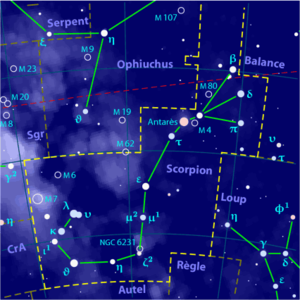
Carte pour la constellation Scorpion Produite à l'aide du logiciel PP3
La liste des constellations astronomiques est présentée dans le tableau ci-dessous. Elles sont au nombre de 88 en 1930, d’après le travail d’Eugène Delporte ou de 89 si on se réfère au nombre actuel en fonction du site web de l’Union astronomique internationale. Parmi ce nombre de 89 constellations officielles, il est à noter que la constellation Navire Argo a été divisée en 3, ce qui ramènerait le nombre officiel de constellations complètes à 87 mais la constellation Serpens étant divisée par 2 parties, c'est la deuxième partie de Serpens qui est comptabilisée pour retomber sur 88.
Le Scorpion est une constellation du zodiaque traversée par le Soleil du 20 novembre au 29 novembre. Il se situe entre la Balance à l'ouest et Ophiuchus à l'est. Il appartient à l’hémisphère sud céleste, et une grande partie de la constellation est sous l'écliptique. Le Scorpion était l’une des 48 constellations identifiées par Ptolémée.
Beta Scorpii, en français Bêta du Scorpion, est une étoile multiple située dans la constellation du Scorpion, également connue sous le nom d'Acrab ou de Graffias.